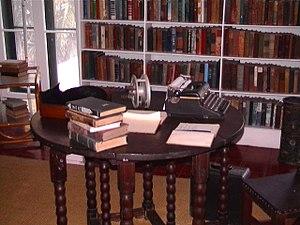
Cette liste de chats célèbres répertorie les chats qui ont connu une certaine notoriété.